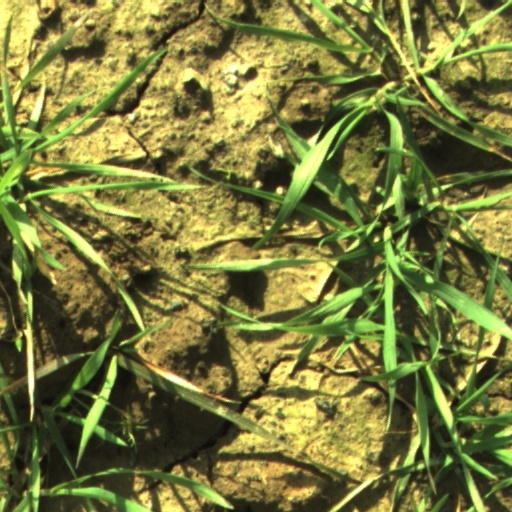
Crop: wheat